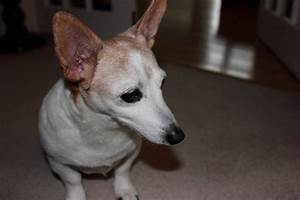
Label: cane